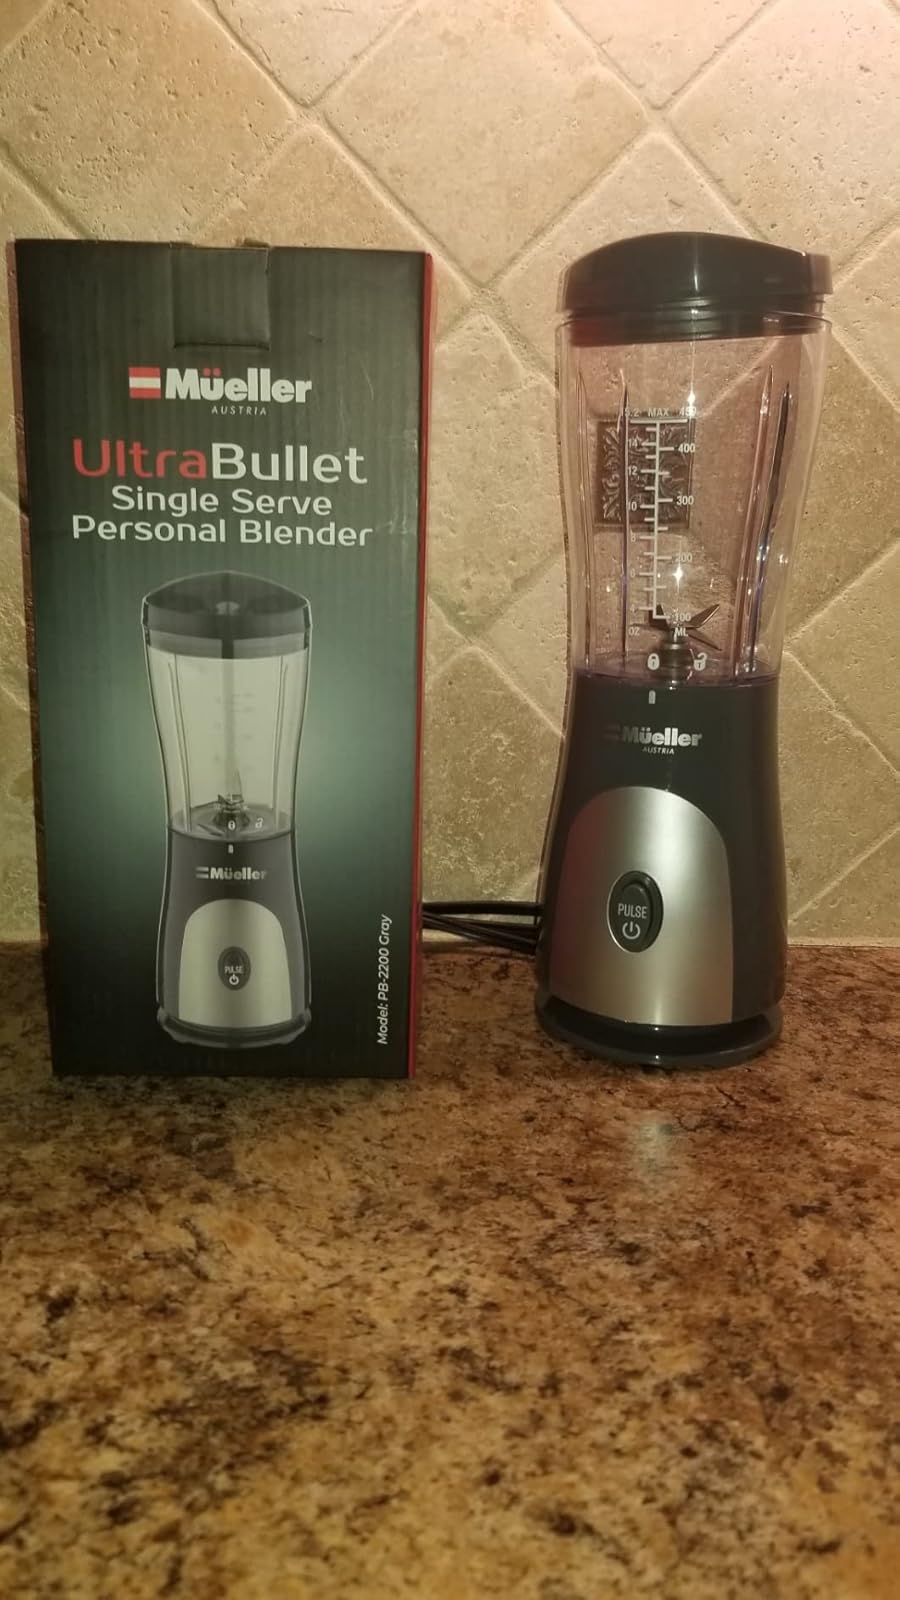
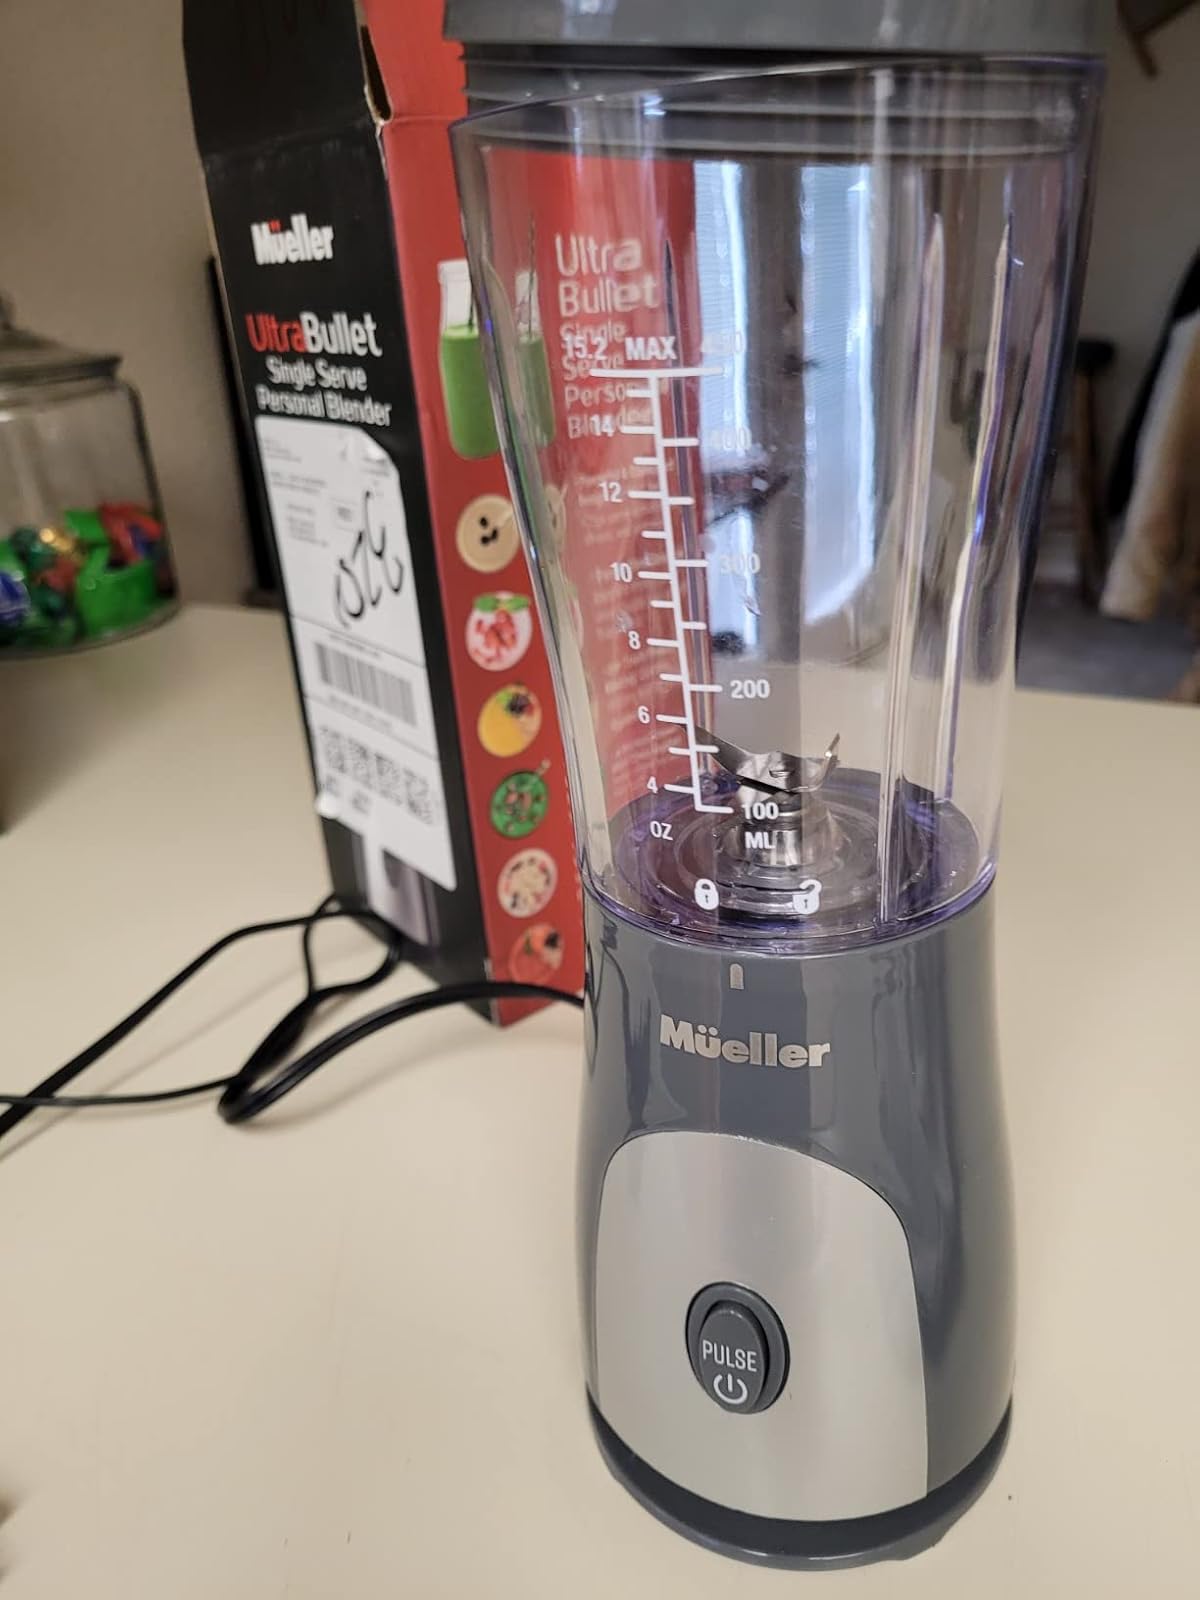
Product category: items_blender
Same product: yes